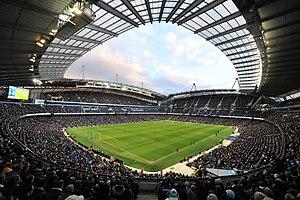
Le Manchester City Football Club est un club de football anglais basé à Manchester et fondé en 1880 sous le nom de St. Mark's. Le club devint le Ardwick Association Football Club en 1887 avant de prendre son nom actuel en 1894. Surnommée City, The Citizens, ou encore, The Sky Blues, l'équipe professionnelle évolue depuis 2003 à l'Etihad Stadium. Le derby mancunien l’oppose à l’autre grand club de la ville, Manchester United. Depuis le 1ᵉʳ juillet 2016, le club est entraîné par Pep Guardiola.
Le City of Manchester Stadium ou Etihad Stadium est un stade de football localisé à Manchester. C'est l'enceinte du club de Manchester City Football Club.